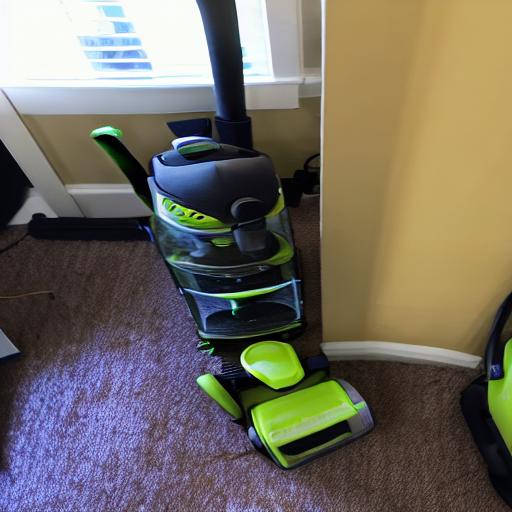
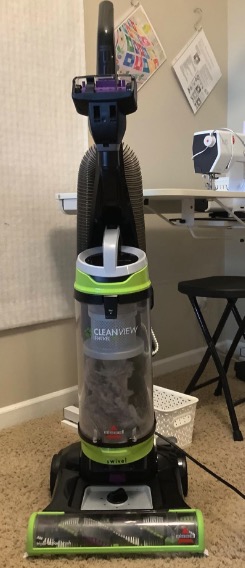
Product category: items_vacuum
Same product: no